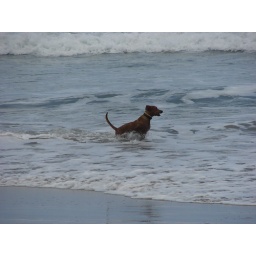
dog in water at beach, costa rica